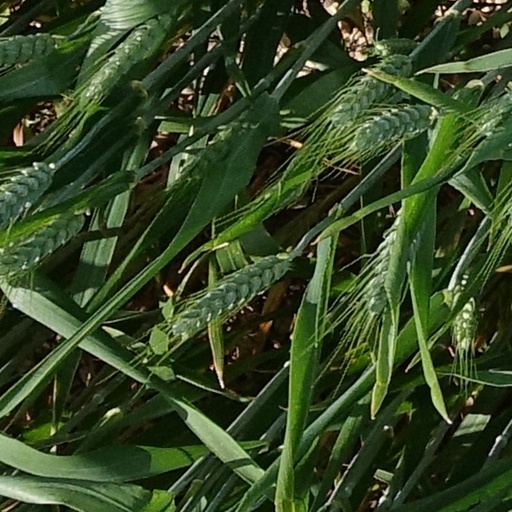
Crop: wheat